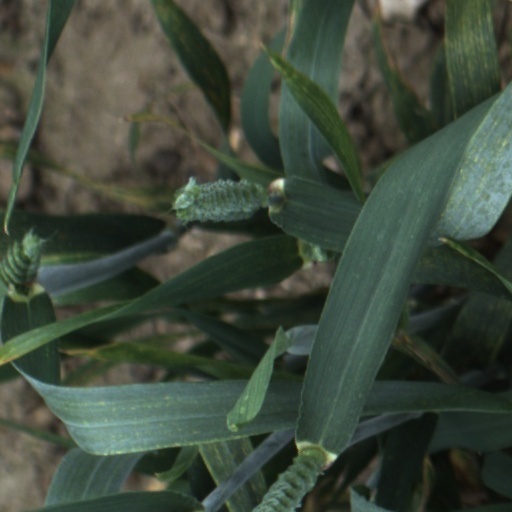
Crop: wheat